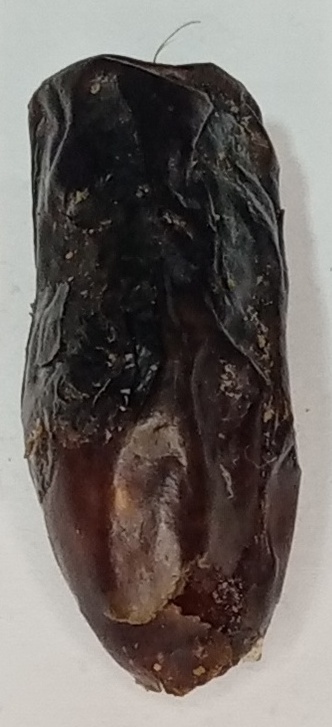
Variety: gajar
Size: large
Grade: grade-1